Tan Son Nhut Air Base

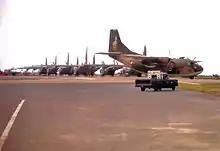
RVNAF C-123 55-4565 assigned to the 421st Transport Squadron

On 2 July 1969 the first 5 AC-47 "Spooky" gunships were handed over to the RVNAF to form the 817th Combat Squadron which became operational at the base on 31 August.